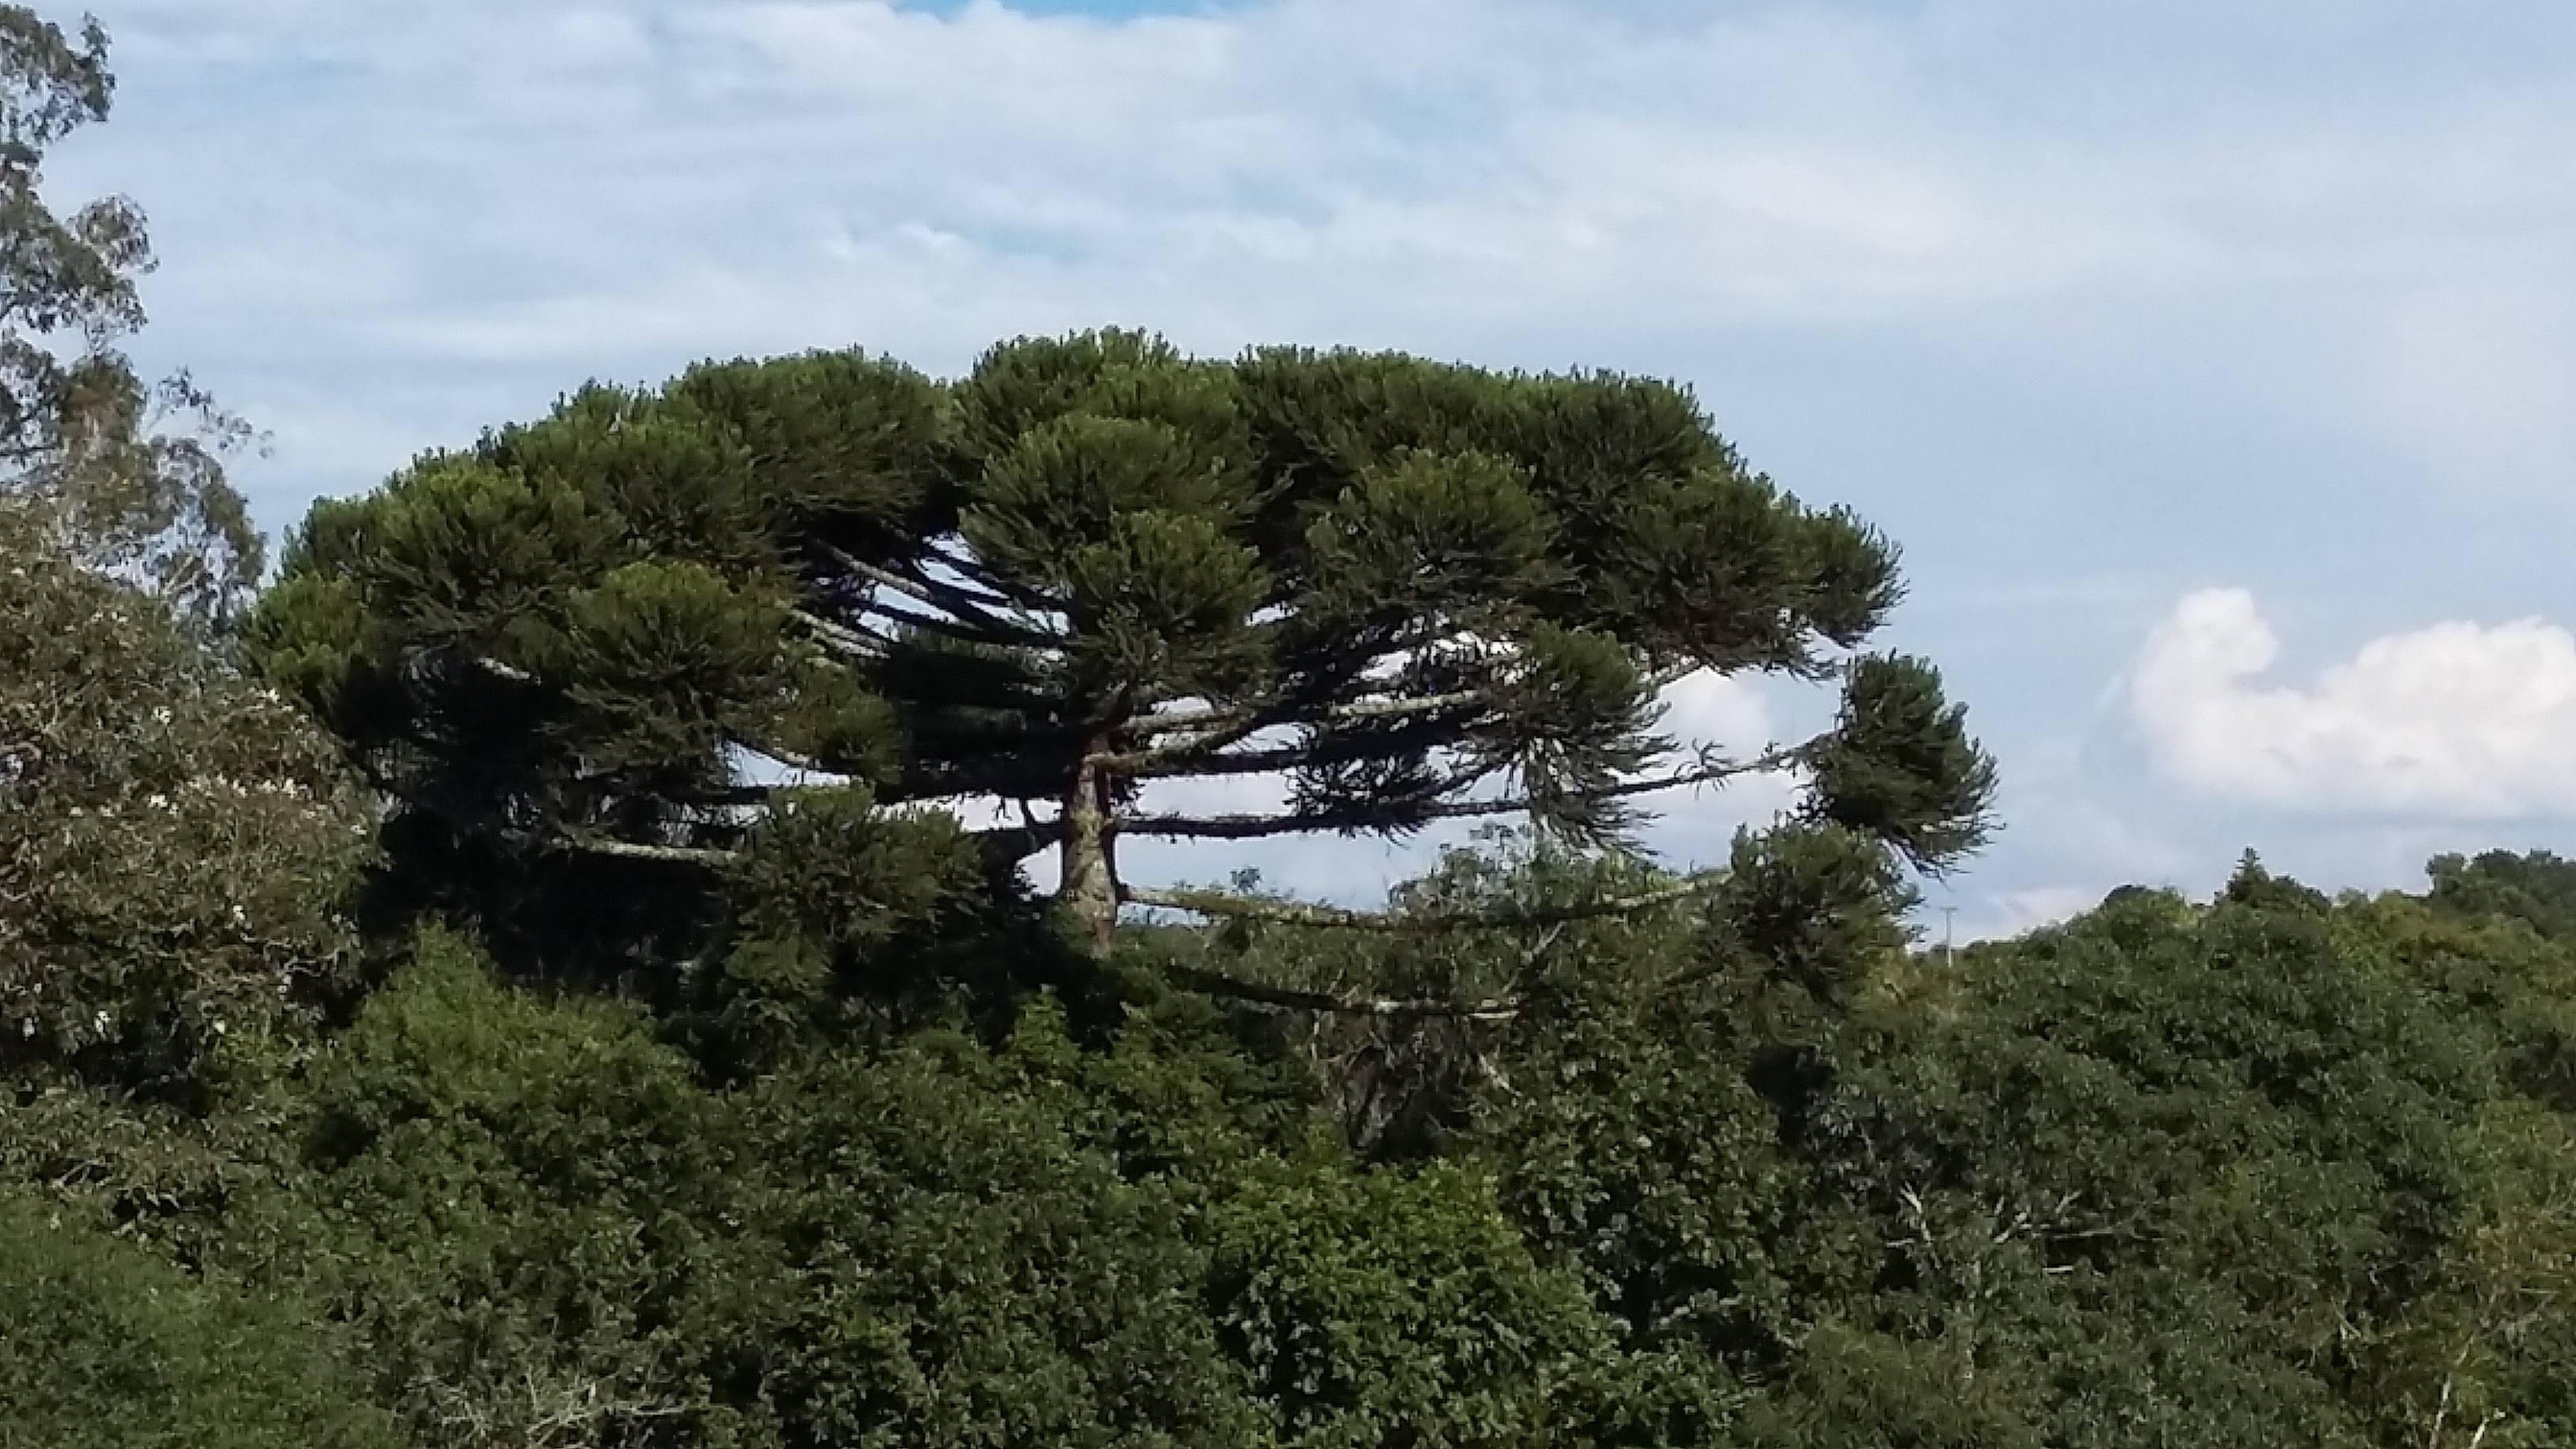
tree, nature, forest, wilderness, branch, mountain, plant, hill, pine, fir, savanna, ridge, conifer, spruce, vegetation, curitiba, woodland, parana, habitat, larch, ecosystem, pinheiro, biome, pine family, natural environment, woody plant, temperate coniferous forest, land plant